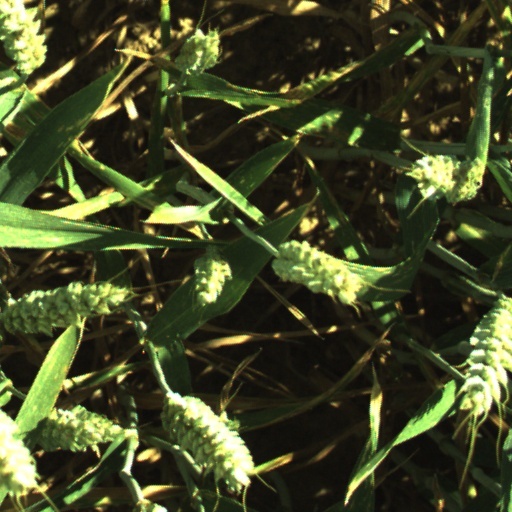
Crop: wheat